New Year's Revolution (2024)

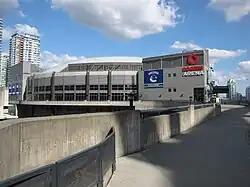
The event was held at the Rogers Arena in Vancouver, British Columbia, Canada.

From 2005 to 2007, the American professional wrestling promotion WWE held an annual pay-per-view (PPV) event in early January titled New Year's Revolution, which was held exclusively for wrestlers from the promotion's Raw brand division. The name of the event was a play on the Western tradition of New Year's resolutions. It was then discontinued as after WrestleMania 23 in April 2007, WWE ceased producing brand-exclusive PPVs, thus reducing the amount of PPVs held per year. The 2007 event would in turn be the final New Year's Revolution to broadcast on any outlet, as although WWE revived the name for a series of eight WWE Live shows in early 2020 titled the New Year's Revolution Tour, these were non-televised events.